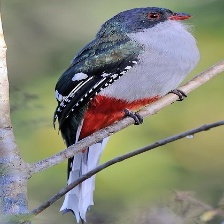
Species: CUBAN TROGON
Scientific name: PRIOTELUS TEMNURUS